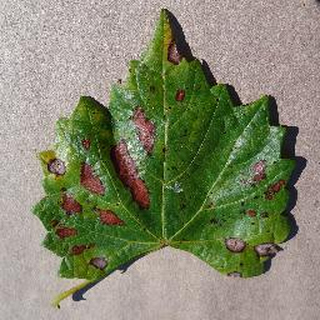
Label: grape_esca_black_measles